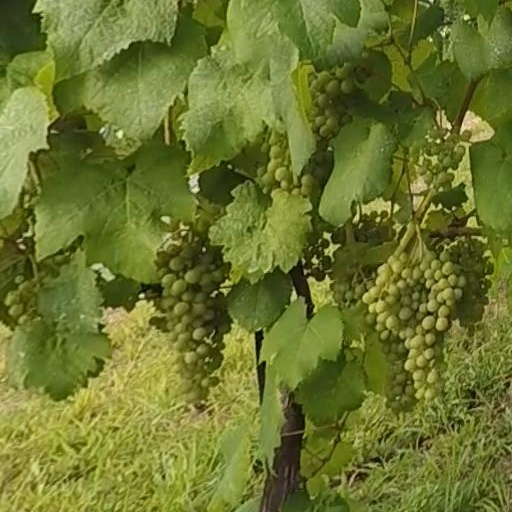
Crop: grape